Hispano–Moroccan War (1859–1860)

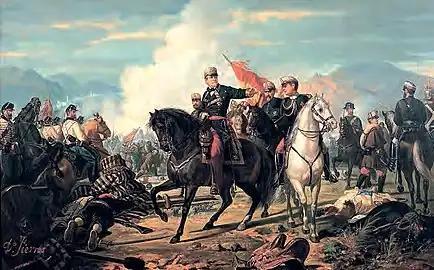
Battle of Tetouan, by Dionisio Fierros (1894).

The expeditionary army that left Algeciras was made up of about 45,000 men, 3,000 mules and horses, and 78 pieces of artillery, supported by a war squad made up of a ship of the line; two propeller and one sail frigates, two corvettes, four schooners, eleven wheeled steamers and three feluccas, in addition to nine steamers and three Feluccas that acted as troop transports.